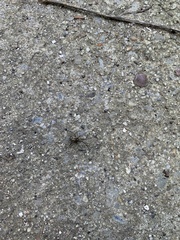
Species: Parasteatoda_tepidariorum